Temple (Latter Day Saints)

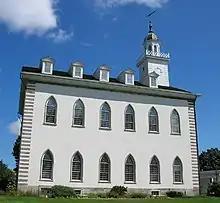
The Kirtland Temple was the first temple of the Latter Day Saint movement and the only temple completed in the lifetime of Joseph Smith

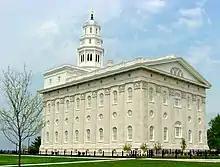
The Nauvoo Temple: built in 1846, destroyed soon after, and rebuilt in 2002

The Latter Day Saint movement was conceived as a restoration of practices believed to have been lost in a Great Apostasy from the true gospel of Jesus Christ. Temple worship played a prominent role in the Bible's Old Testament, and in the Book of Mormon.